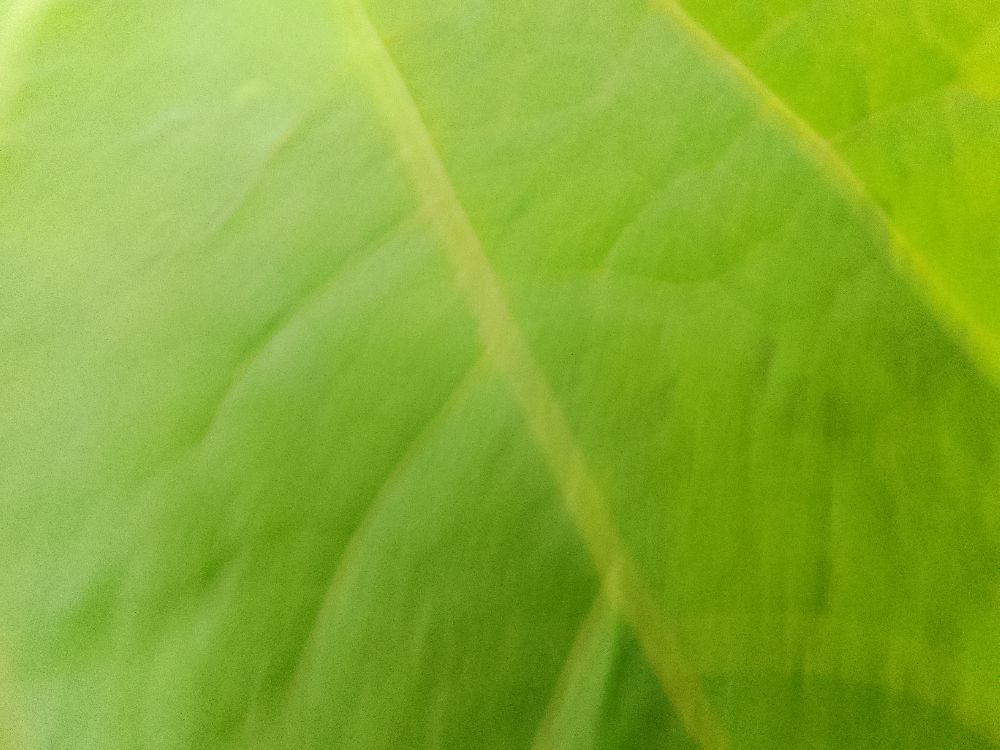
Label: healthy